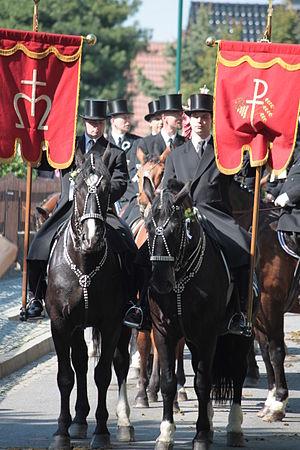
Les processions équestres de Pâques constituent une tradition de Pâques suivie dans plusieurs régions d'Europe centrale et notamment chez les Sorabes. Ce sont des processions à cheval en l'honneur de la Résurrection du Christ. Cette tradition est observée dans de nombreux villages de la Haute-Lusace catholique, entre Hoyerswerda, Kamenz et Bautzen, ainsi qu'à Ostritz autour de l'abbaye de Marienthal. Une autre procession a été relancée dans les années 1990, cette fois-ci à Lübbenau en Basse-Lusace protestante.